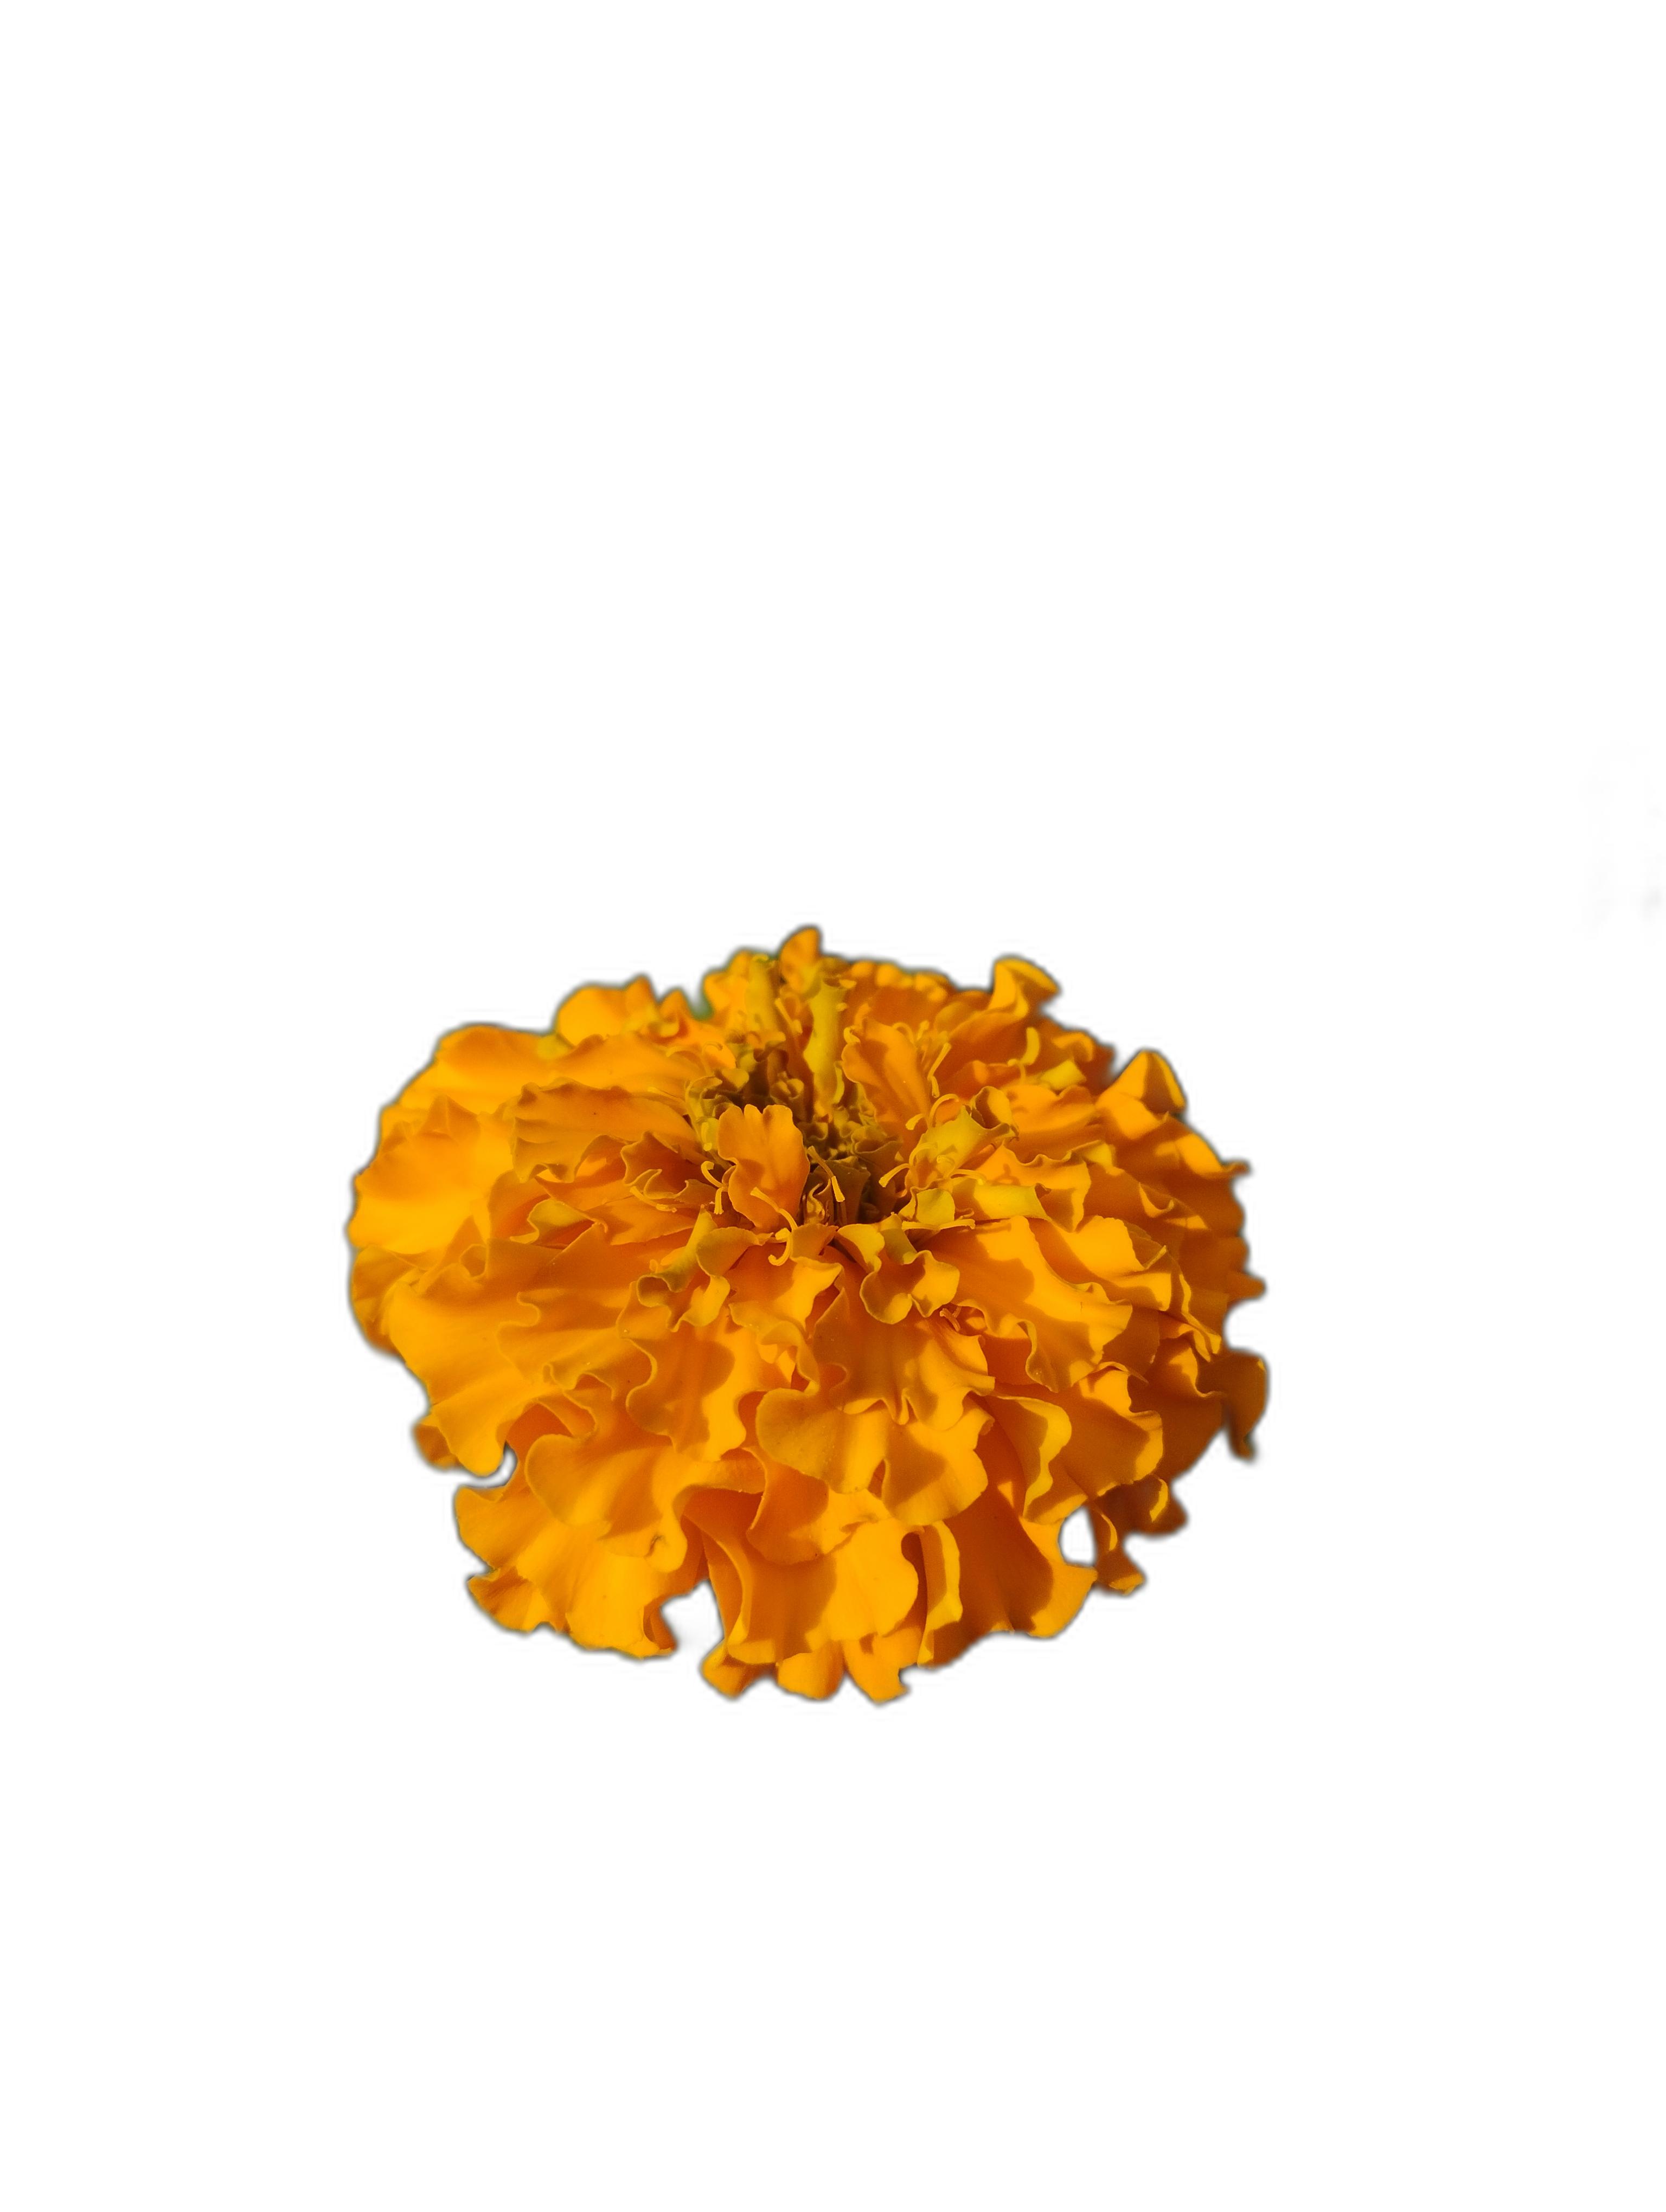
Label: Marigold